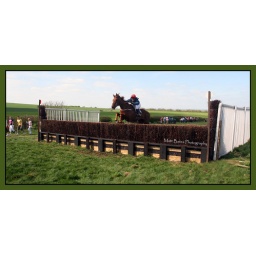
Horse jumping a fence at the point to point racing near Wantage, Oxfordshire.